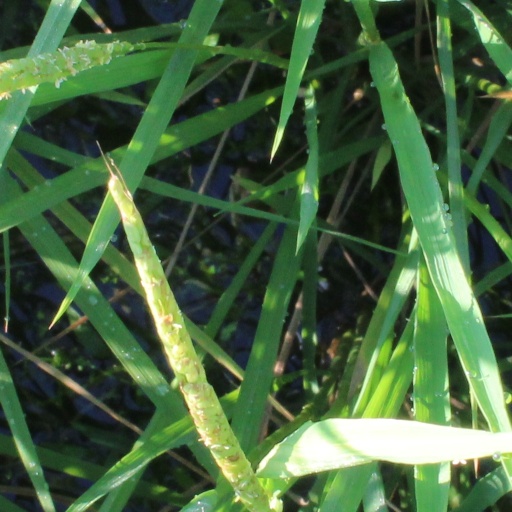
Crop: rice